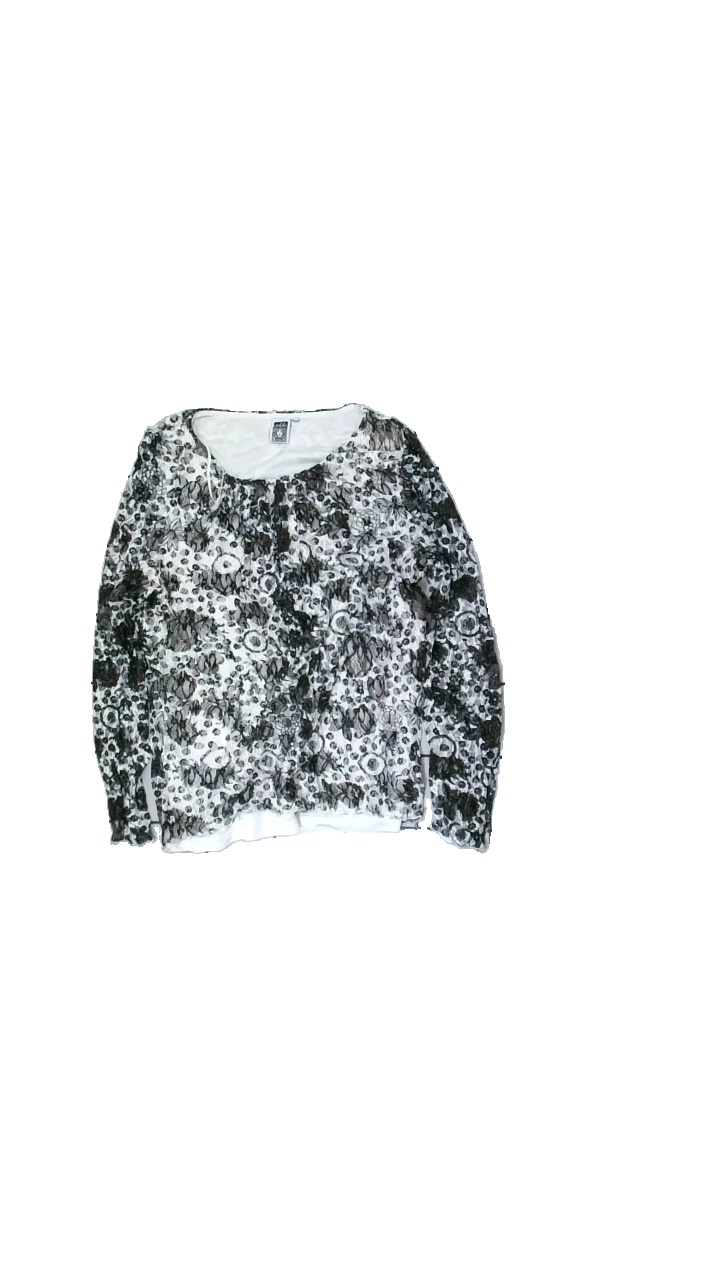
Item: Blouse (Ladies)
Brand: Isolde
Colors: Black, White
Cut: Regular, C-collar
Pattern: Floral print
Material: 100% polyester
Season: All
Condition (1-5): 3
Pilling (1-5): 4
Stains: Minor
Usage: Reuse
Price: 50-100